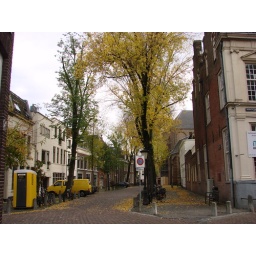
I was taken by the predominance of yellow on this street that day.